Historia de Belgrano y de la Independencia Argentina

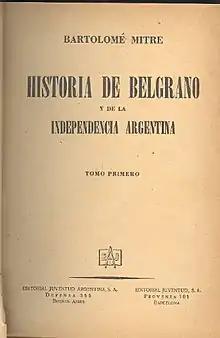

Historia de Belgrano y de la Independencia Argentina is an Argentine history book written by Bartolomé Mitre. It is mainly a biography of Manuel Belgrano, but the author expanded the scope to the whole Argentine War of Independence, where Belgrano was involved. It was the first book about the history of Argentina, and as such the starting point of the historiography of Argentina. It includes as well the autobiography of Manuel Belgrano, which was published for the first time in this book.